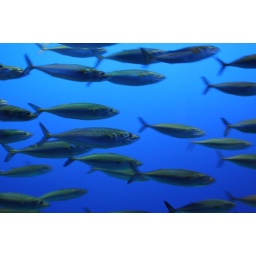
fast swimming mackerel snapped by moving camera at same speed as the fish